Giuseppe Allamano

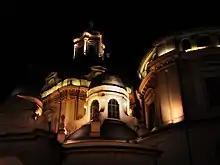
Santuario Della Consolata, Turin

Giuseppe Ottavio Allamano was born in Asti in 1851 as the fourth of five children to Joseph and Marianna Cafasso Allamano. His mother was the younger sister of Joseph Cafasso. His father died of anthrax when Giuseppe was three.